North Queensland

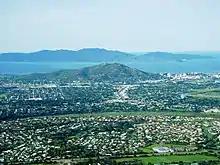
Suburbs of Townsville around Castle Hill

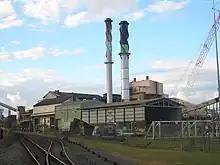
There a number of sugar mills in the region, including one at Proserpine

There is no official boundary that separates North Queensland from the rest of the state. Unofficially it is usually considered to have a southern border beginning south of the Mackay Region southern boundary, but historically it has been as far south as Rockhampton. To the north is the Far North Queensland region, centred on Cairns and out west is the Gulf Country.